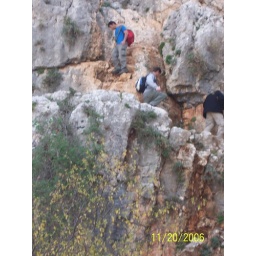
Down and up down and up we go on the mountain slope, the sky high above, and the ground....far below @_@.